Salyut 6

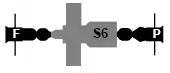
Salyut 6 with Progress (P) and Soyuz (F) spacecraft

The most important feature on Salyut 6 was the addition of a second docking port on the aft end of the station, which allowed two spacecraft to be docked at once. This enabled resident crews to receive shorter, visiting expeditions whilst they remained on board, and for crew transfers to take place between the Soyuz craft. Typically, visiting crews returned to Earth in the older Soyuz which the resident crew had flown to the station, leaving a newer craft available to the resident crew as a return vehicle. This procedure allowed resident crews to remain aboard Salyut 6 past the three-month lifespan of the first-generation Soyuz 7K vehicle. Salyut 6 was not occupied continuously, or "handed off" from one expedition to another. Rather, the six resident crews took up occupancy in the station and were visited by various Soyuz support missions and Progress supply tugs, and upon each resident crew's departure, Salyut 6 was vacant. The first long-duration crew to visit the station broke a long-standing endurance record set on board the American Skylab station, staying 96 days in orbit; the longest expedition lasted 185 days. Most of the visiting expeditions were flown as part of the Intercosmos programme, with non-Soviet cosmonauts visiting the station. Vladimír Remek of Czechoslovakia, the first space traveller not from the US or USSR, visited Salyut 6 in 1978, and the station hosted cosmonauts from Hungary, Poland, Romania, Cuba, Mongolia, Vietnam, and East Germany. Georgi Ivanov, a Bulgarian, was a member of the crew of Soyuz 33, which failed to dock with the station. The failure implicated the resident crew's Soyuz 32, with the result that a modified Soyuz 34 was launched to them without a crew, as a return vehicle.